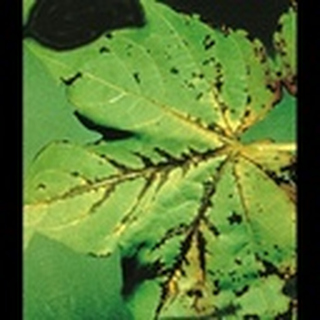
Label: cotton_bacterial_blight